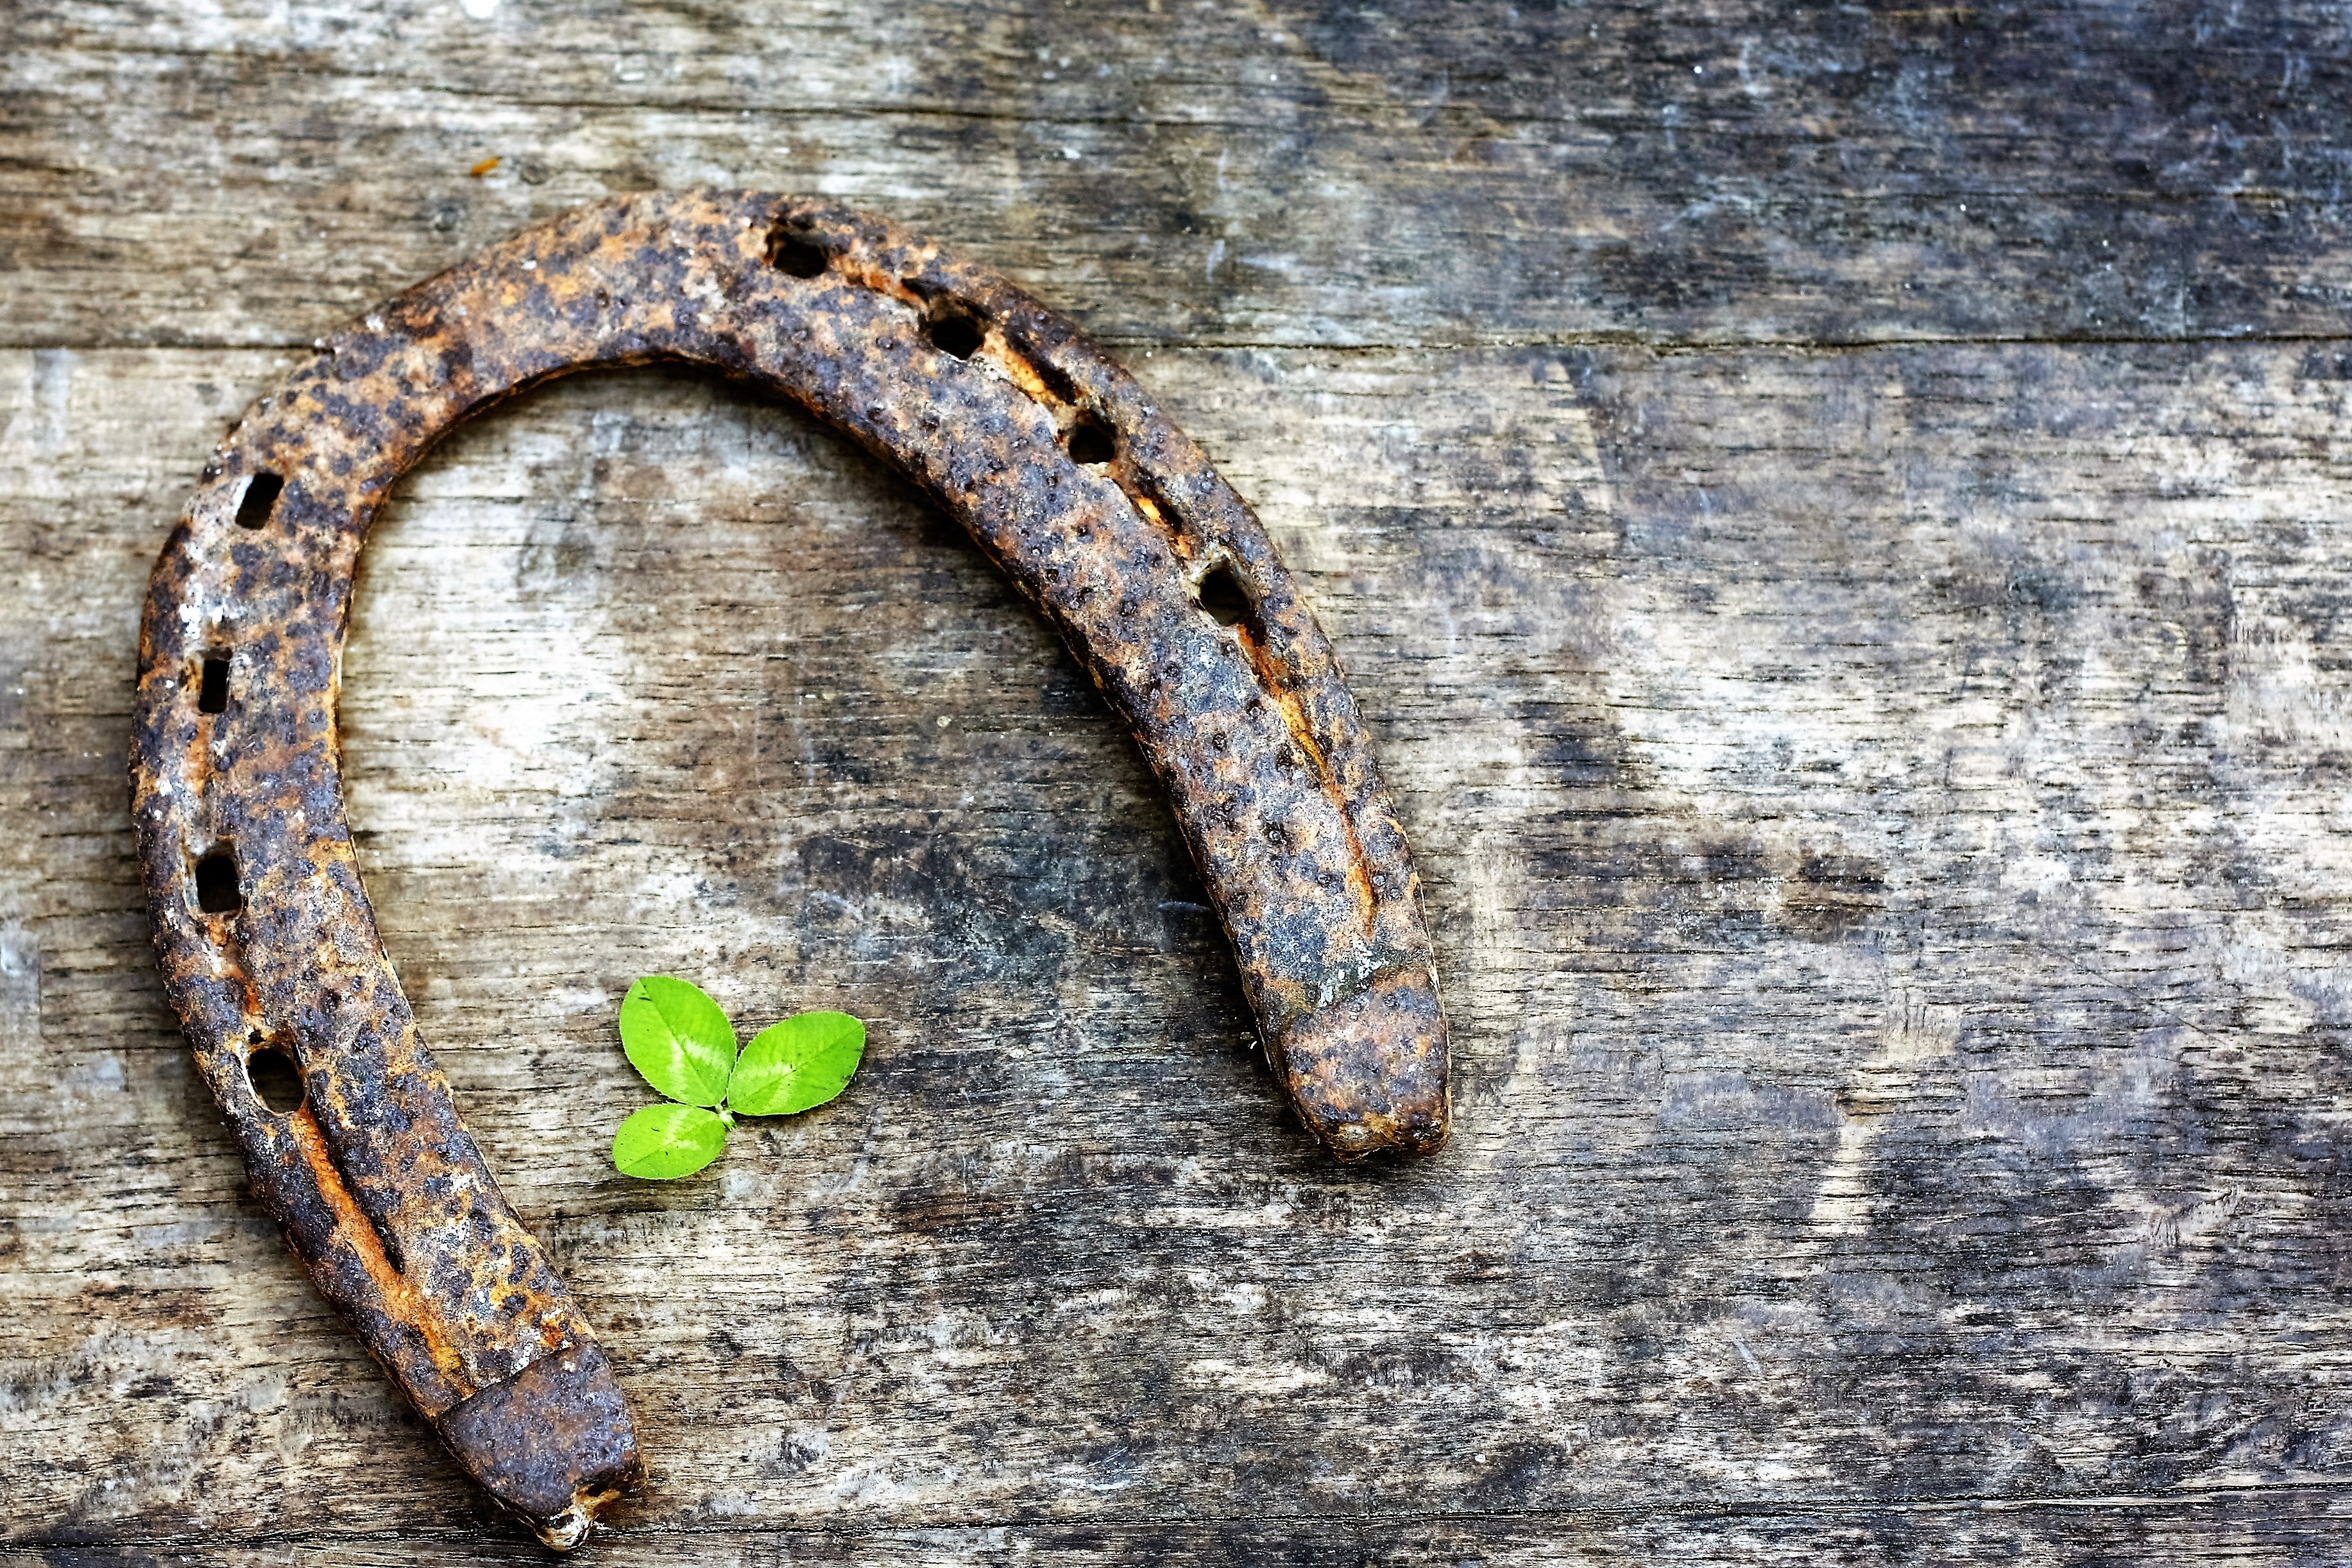
branch, plant, wood, leaf, number, trunk, celebration, green, symbol, holiday, soil, clover, close up, saint, st, day, horseshoe, luck, fortune, shamrock, patrick, moths and butterflies